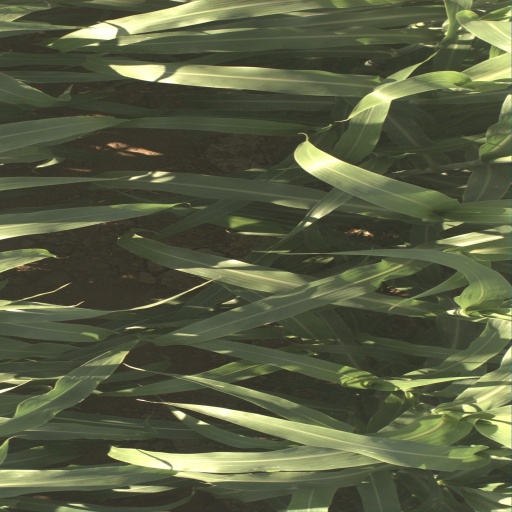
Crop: sorghum